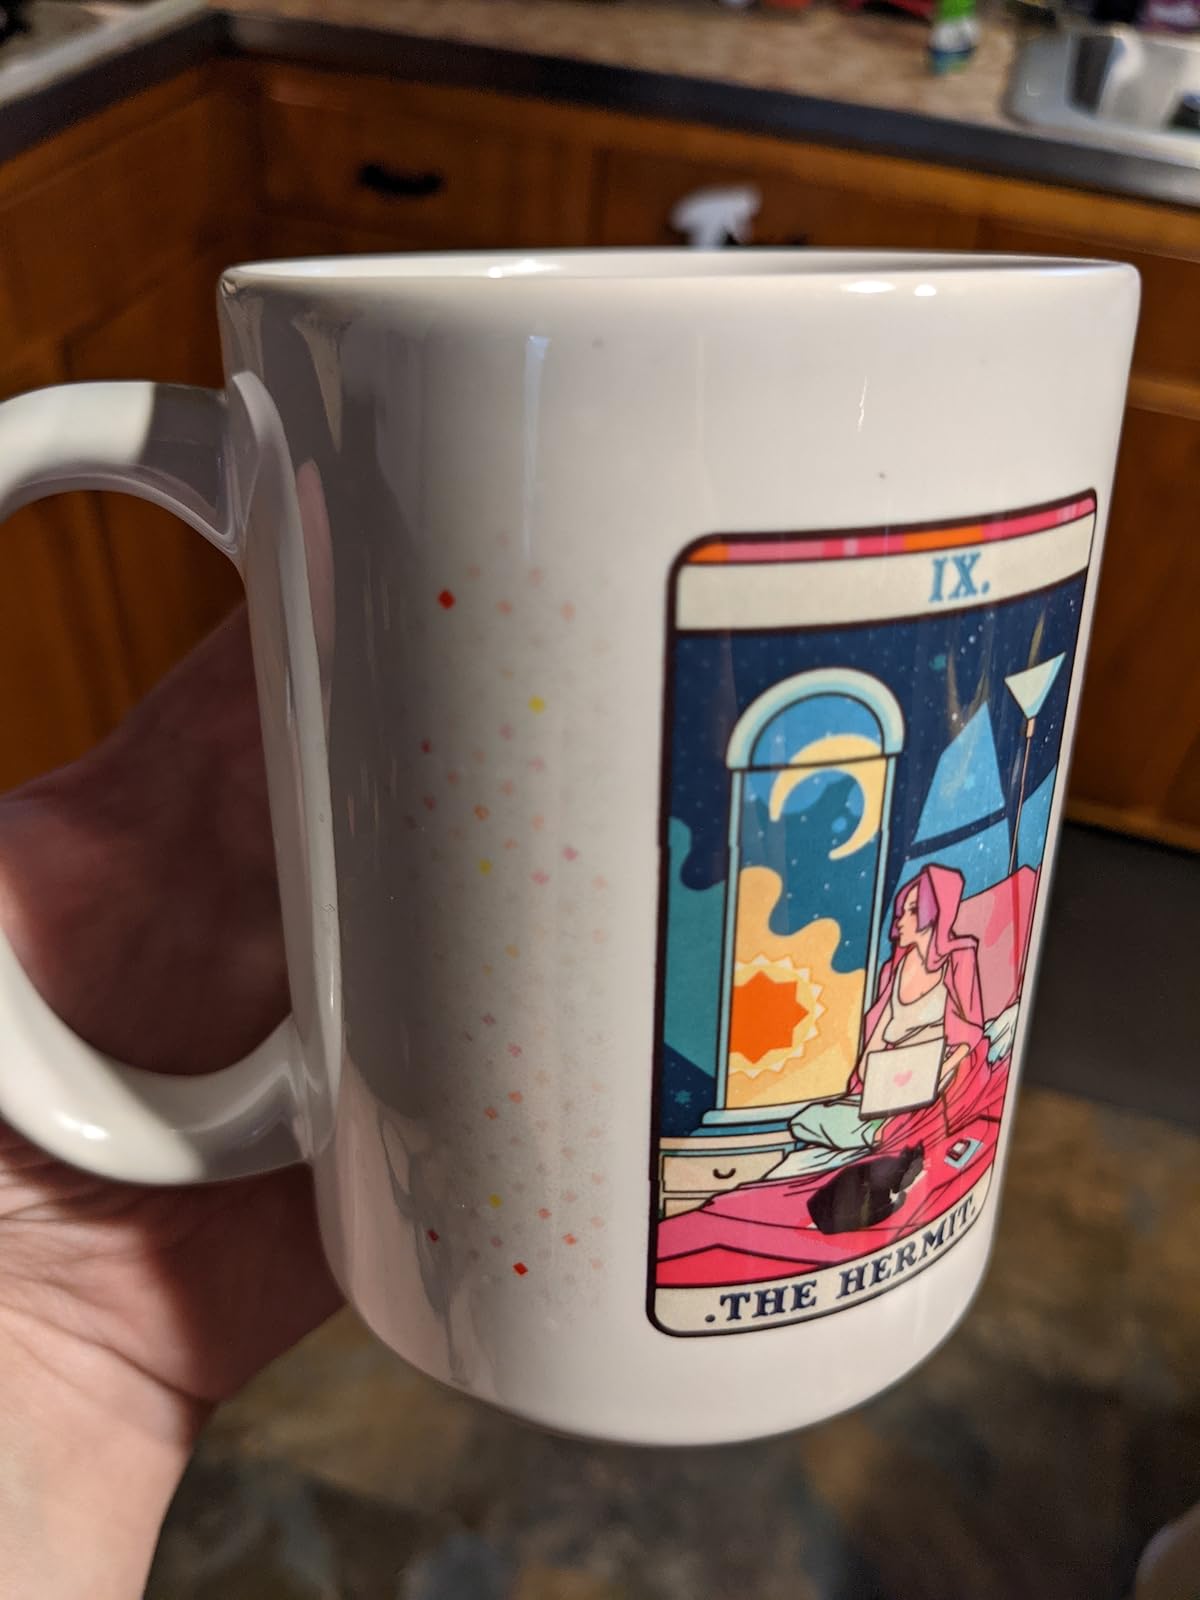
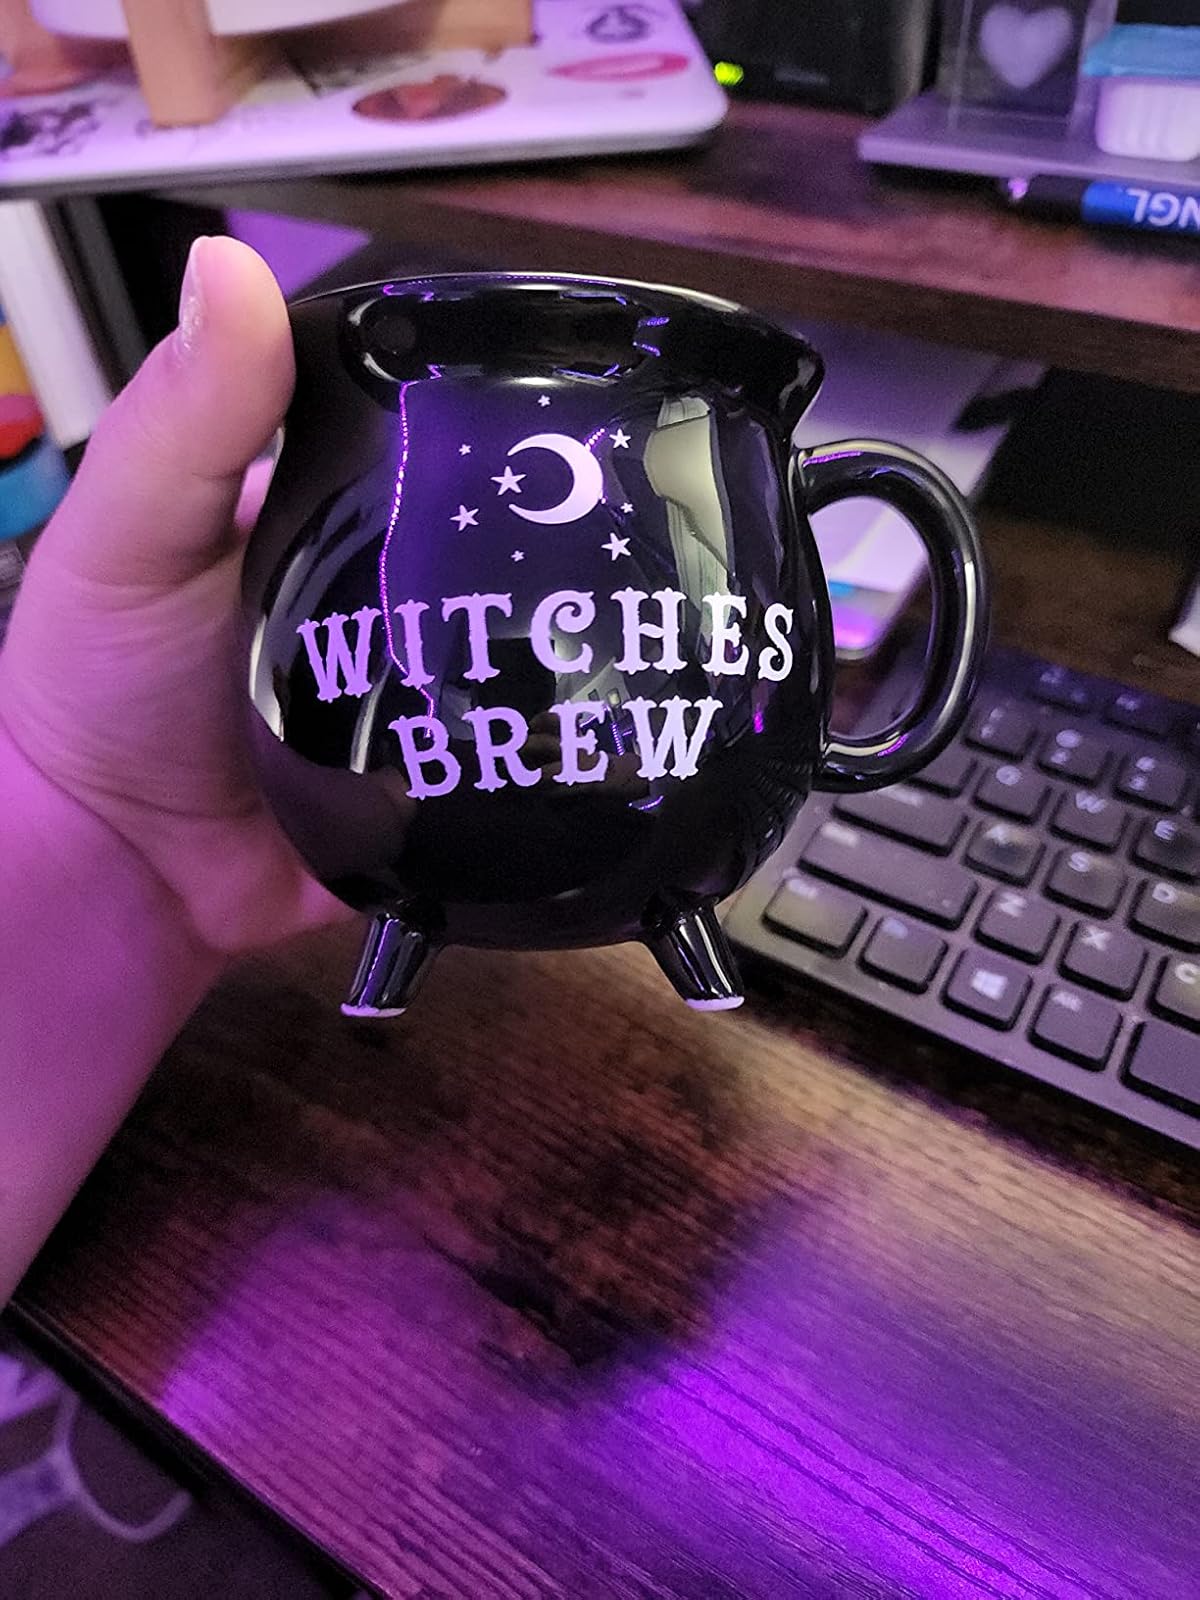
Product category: items_mug
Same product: no